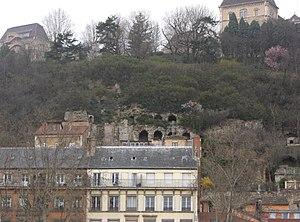
La rue Adélaïde-Perrin est une voie du quartier d'Ainay dans le 2ᵉ arrondissement de Lyon, en France.
Lugdunum, aujourd'hui Lyon, est le nom du site gaulois où une colonie de droit romain fut fondée en 43 av. J.-C. par Lucius Munatius Plancus, alors gouverneur de la Gaule chevelue, sous la titulature initiale de Colonia Copia Felix Munatia Lugudunum. Cette colonie, fondée à l'occasion des troubles qui suivent l'assassinat de Jules César en 44 av. J.-C., devint la capitale des Gaules à partir de 27 av. J.-C.